Alek Epstein

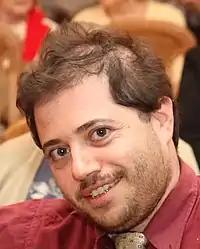

Alek D. Epstein (born April 18, 1975) is a Russian-Israeli sociologist of culture and politics. He divides his time between Jerusalem and Moscow, taking part in a number of academic, educational, social change, and civil rights activism projects in both countries. He has published more than 200 manuscripts in various scientific journals and collections and authored more than 20 books on Israel and the Middle East.